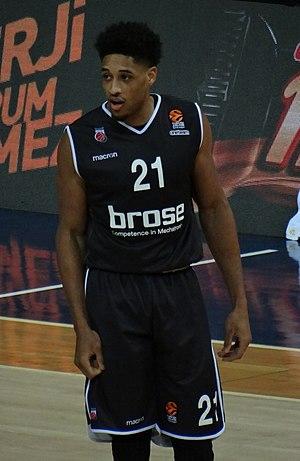
Augustine Cuero Rubit, né le 14 août 1989 à Houston au Texas, est un joueur américain de basket-ball. Il évolue au poste d'ailier fort.